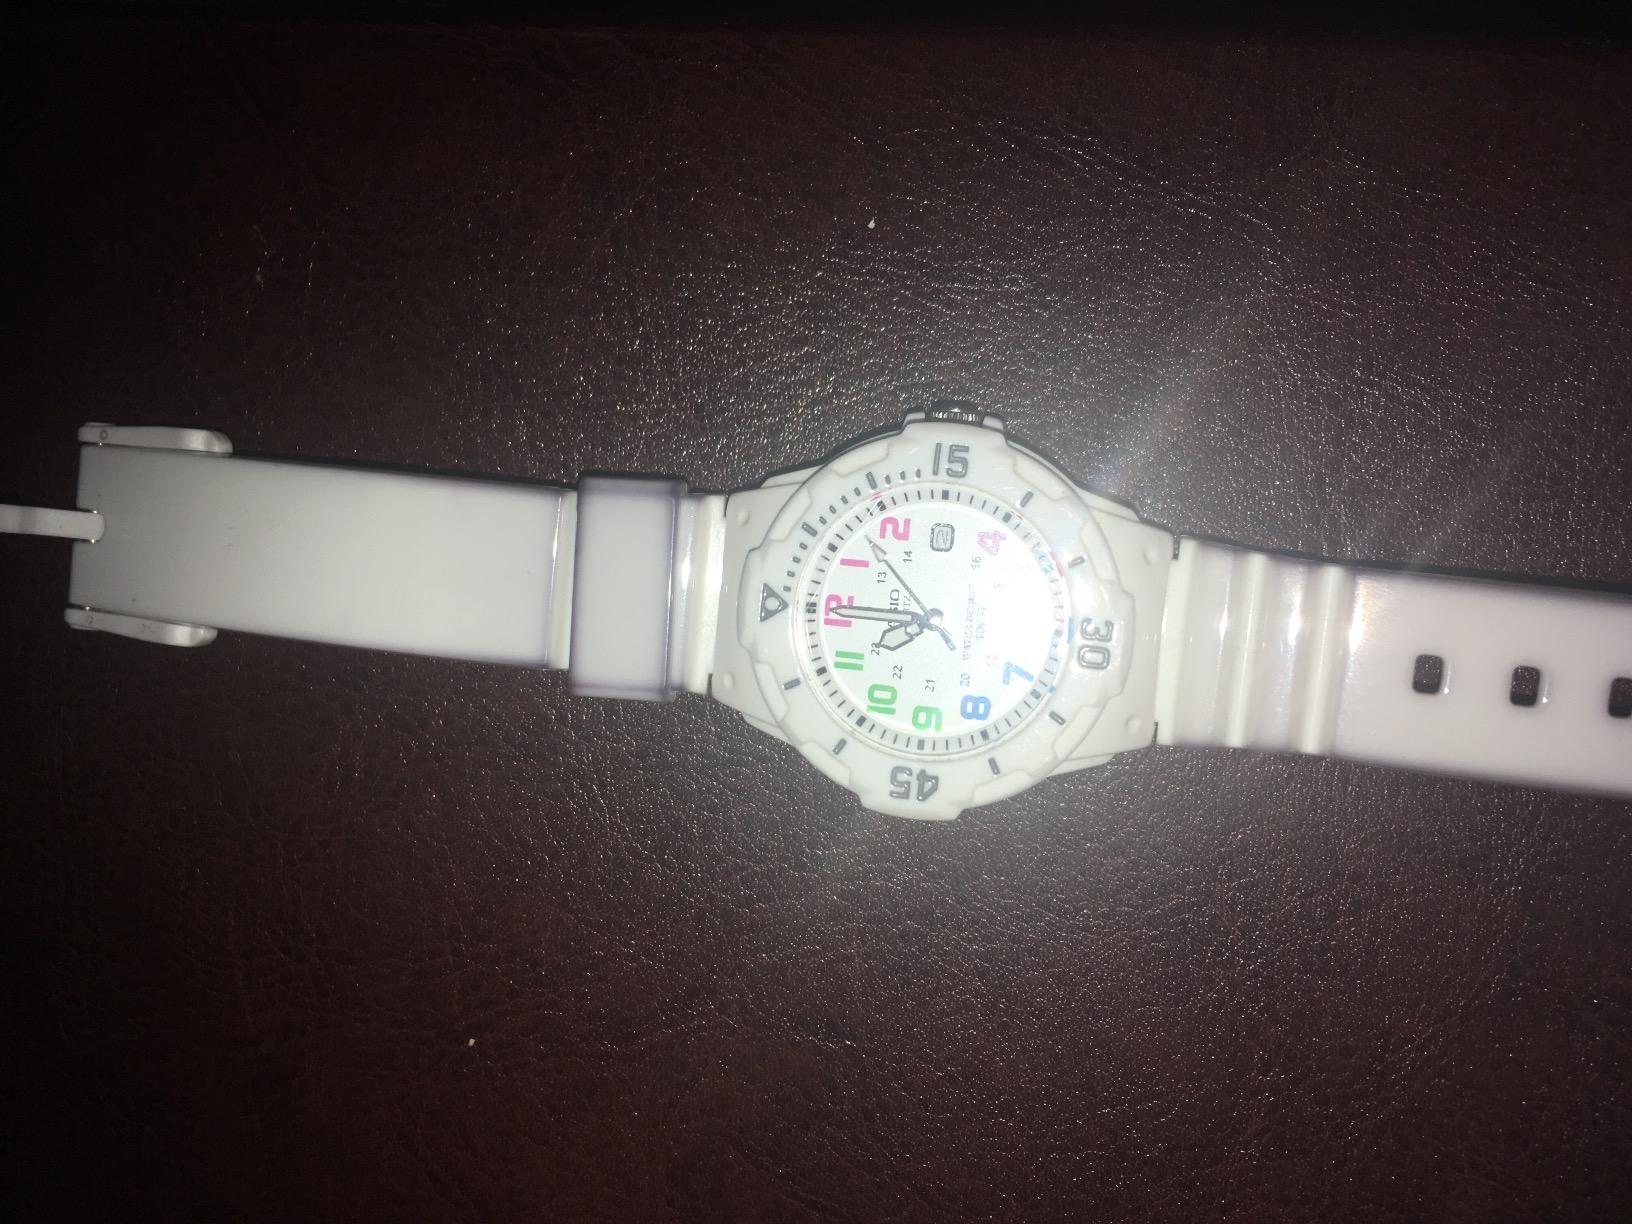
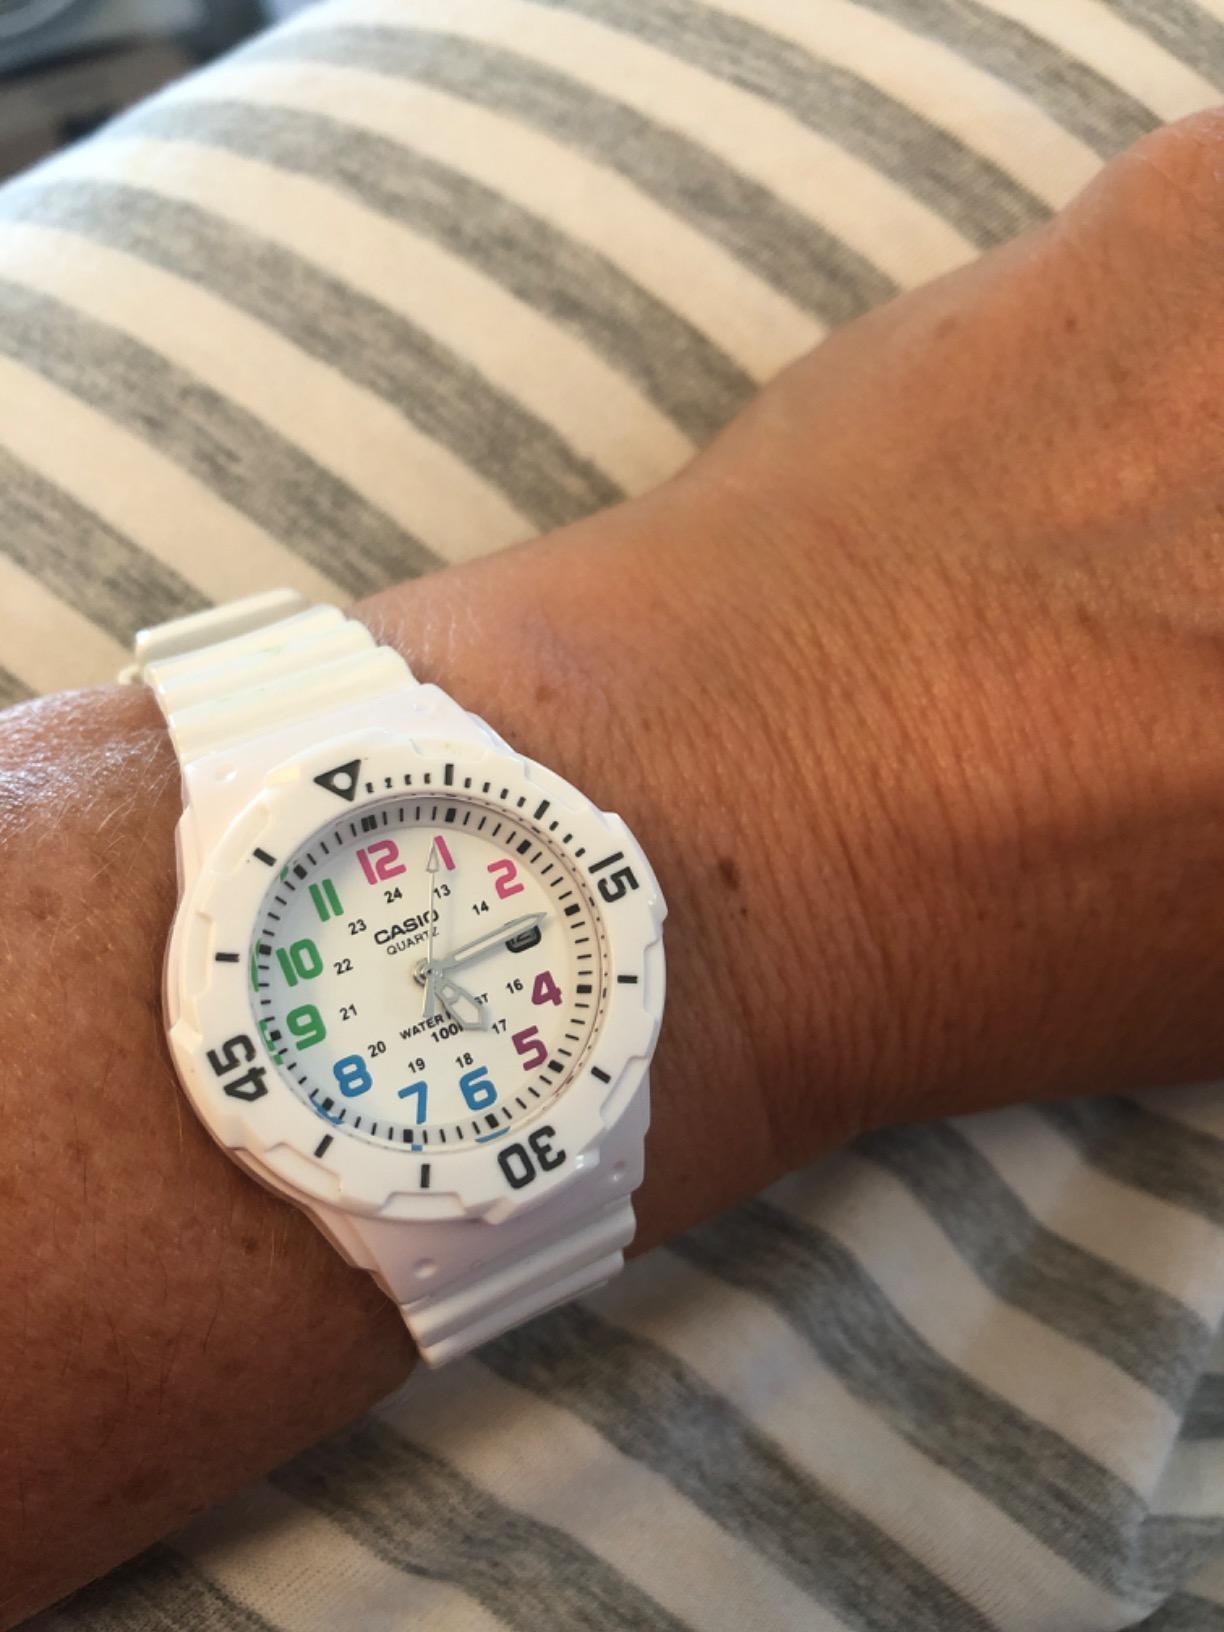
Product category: accessories_watch
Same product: yes